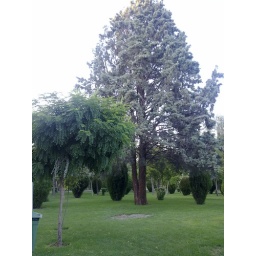
One of the biggest garden in Mashhad , iran ! So beautiful place and green trees !!